Trinity College of Arts and Sciences

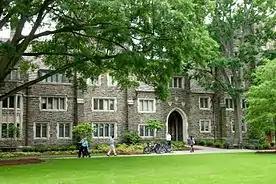
Craven, one of the West Campus Residential Colleges

All undergraduate students at Duke University live within the residential college system, regardless of if the students are enrolled in the college of Arts and Sciences or Engineering. By keeping all undergraduates, regardless of their undergraduate college affiliation, in one system allows for one integrated Duke undergraduate community.